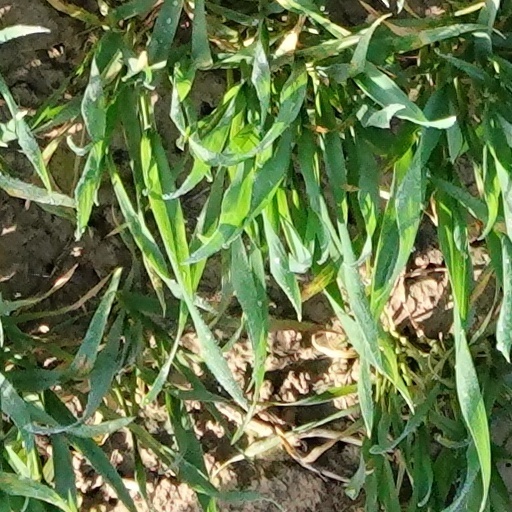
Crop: wheat